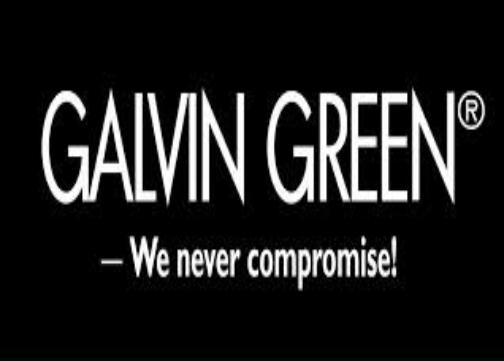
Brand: Galvin Green
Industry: Clothes